Royal Pavilion, Aldershot

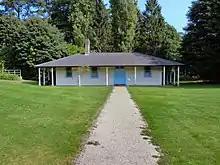
The former Guardroom is a listed building

During World War II the Royal Pavilion came under the control of Aldershot and District Borough Council when it became the officers' mess for the Canadian Army Overseas. From March to June 1944 it was the Headquarters for the 11th Armoured Division, and from November 1944 it became "B" Mess for the Headquarters Aldershot Division. From January to July 1948 it was the officers' mess for the 2nd Battalion the Royal Tank Regiment, after which from July 1948 to May 1949 it was taken over by the 3rd Battalion the Coldstream Guards. From 1951 the Royal Pavilion had become the officers' mess for 13 Command Workshops REME.